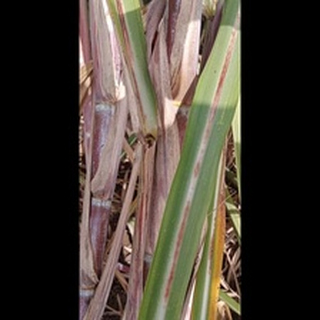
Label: sugarcane_red_rot